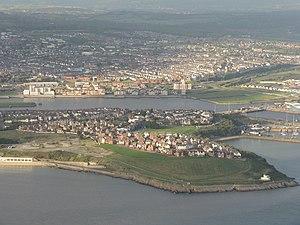
Une communauté est une division administrative qui constitue la plus petite subdivision territoriale du pays de Galles. On peut comparer les communautés galloises aux paroisses civiles anglaises.
Barry est une ville du Vale of Glamorgan, county borough du pays de Galles. Située à quelques kilomètres de Cardiff, la capitale du pays de Galles, Barry est située sur la côte sud. Il s'agit d'une station balnéaire très fréquentée, avec des atouts tels qu'une plage et le parc d'attractions Barry Island Pleasure Park.